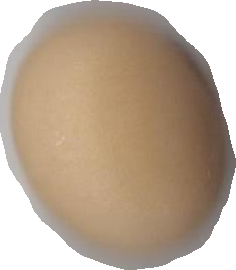
Variety: Anjasmoro